Monte Cassino

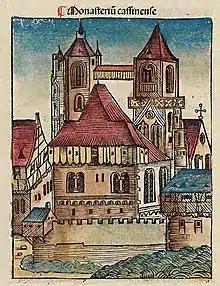
Woodcut of the abbey from the late 15th-century "Nuremberg Chronicle" (folio 144 recto)

Monte Cassino was rebuilt and reached the apex of its fame in the 11th century under the abbot Desiderius (abbot 1058–1087), who later became Pope Victor III. Monks caring for the patients in Monte Cassino constantly needed new medical knowledge. So they began to buy and collect medical and other books by Greek, Roman, Islamic, Egyptian, European, Jewish, and Oriental authors. As Naples is situated on the crossroad of many seaways of Europe, the Middle East and Asia, soon the monastery library was one of the richest in Europe. All the knowledge of the civilizations of all the times and nations was accumulated in the Abbey of that time. The Benedictines translated into Latin and transcribed precious manuscripts. The number of monks rose to over two hundred, and the library, the manuscripts produced in the scriptorium and the school of manuscript illuminators became famous throughout the West. The unique Beneventan script flourished there during Desiderius' abbacy.